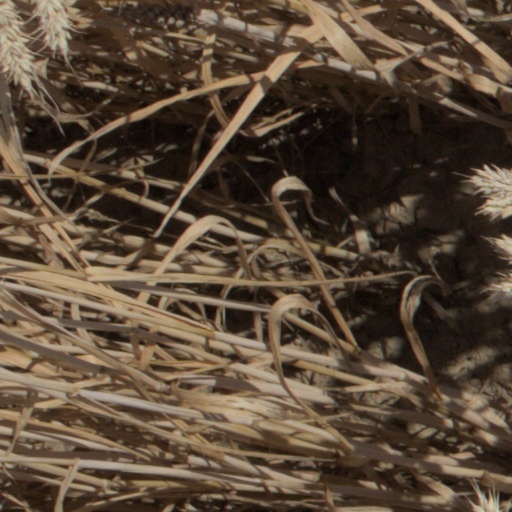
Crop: wheat